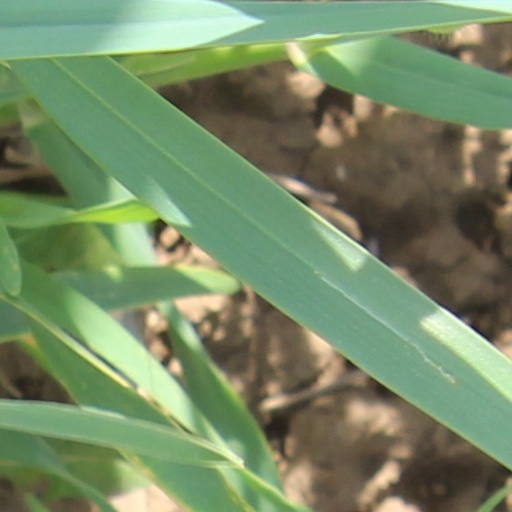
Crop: wheat